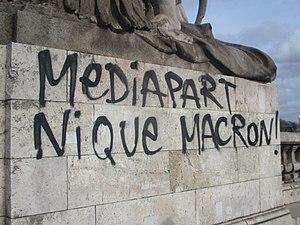
Graffiti au pont Alexandre III à Paris, le jour de la manifestation des gilets jaunes du 9 février 2019.
Mediapart est un site d'actualité français créé en 2008 par François Bonnet, Gérard Desportes, Laurent Mauduit, Edwy Plenel, Marie-Hélène Smiéjan et Godefroy Beauvallet. Il est l'un des rares « tout en ligne » grand public payant du marché français de l'information.